Kenwood High School (Maryland)

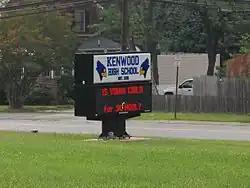

Kenwood High School is a Baltimore County public high school located in Essex, Maryland, United States.